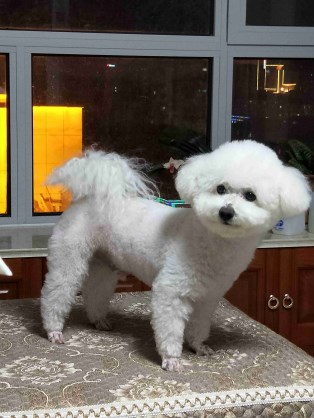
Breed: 3083-n000117-Bichon_Frise